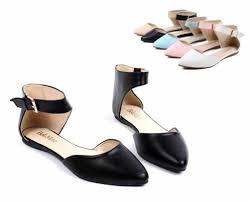
Label: Ballet Flat